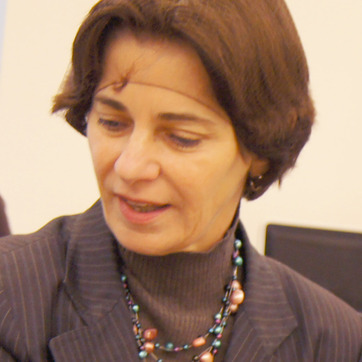
Material: skin